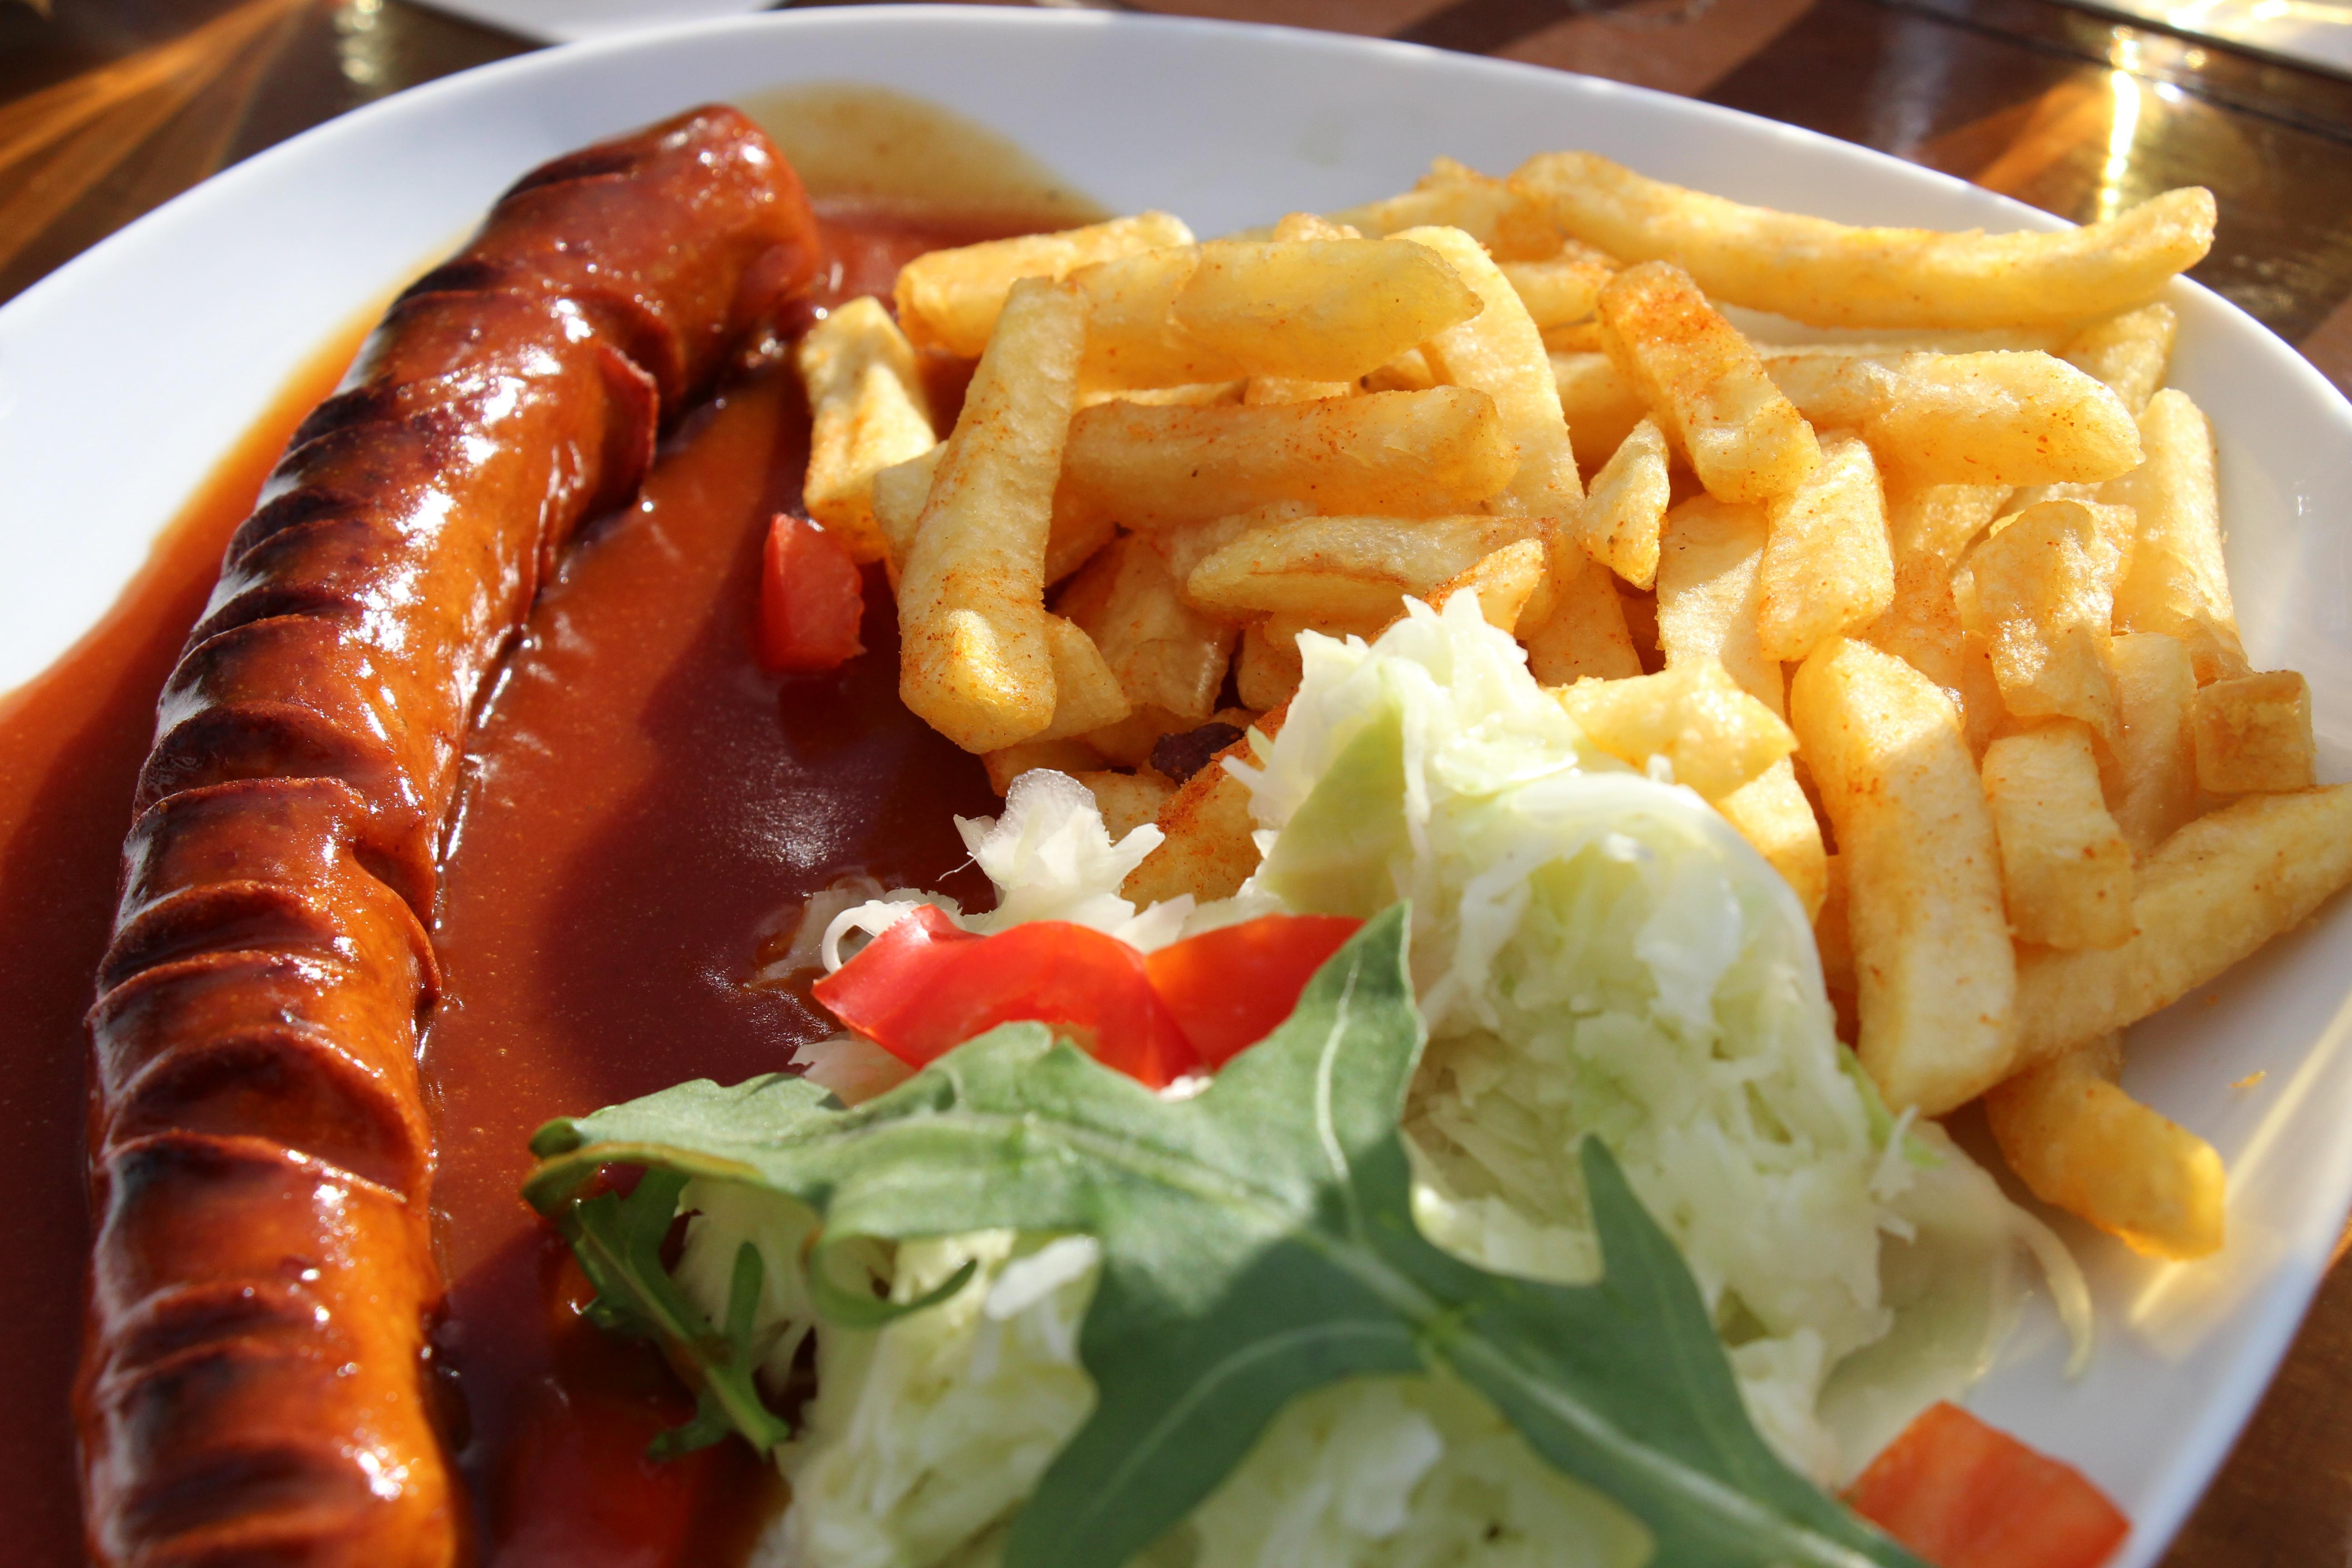
dish, meal, food, seafood, breakfast, snack, eat, fast food, meat, lunch, cuisine, delicious, cook, ketchup, hearty, calories, french, nutrition, delicacy, french fries, junk food, hors d oeuvre, currywurst, frits, potato shack